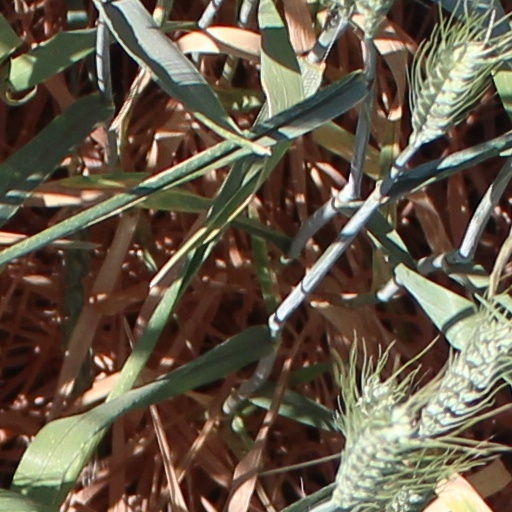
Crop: wheat